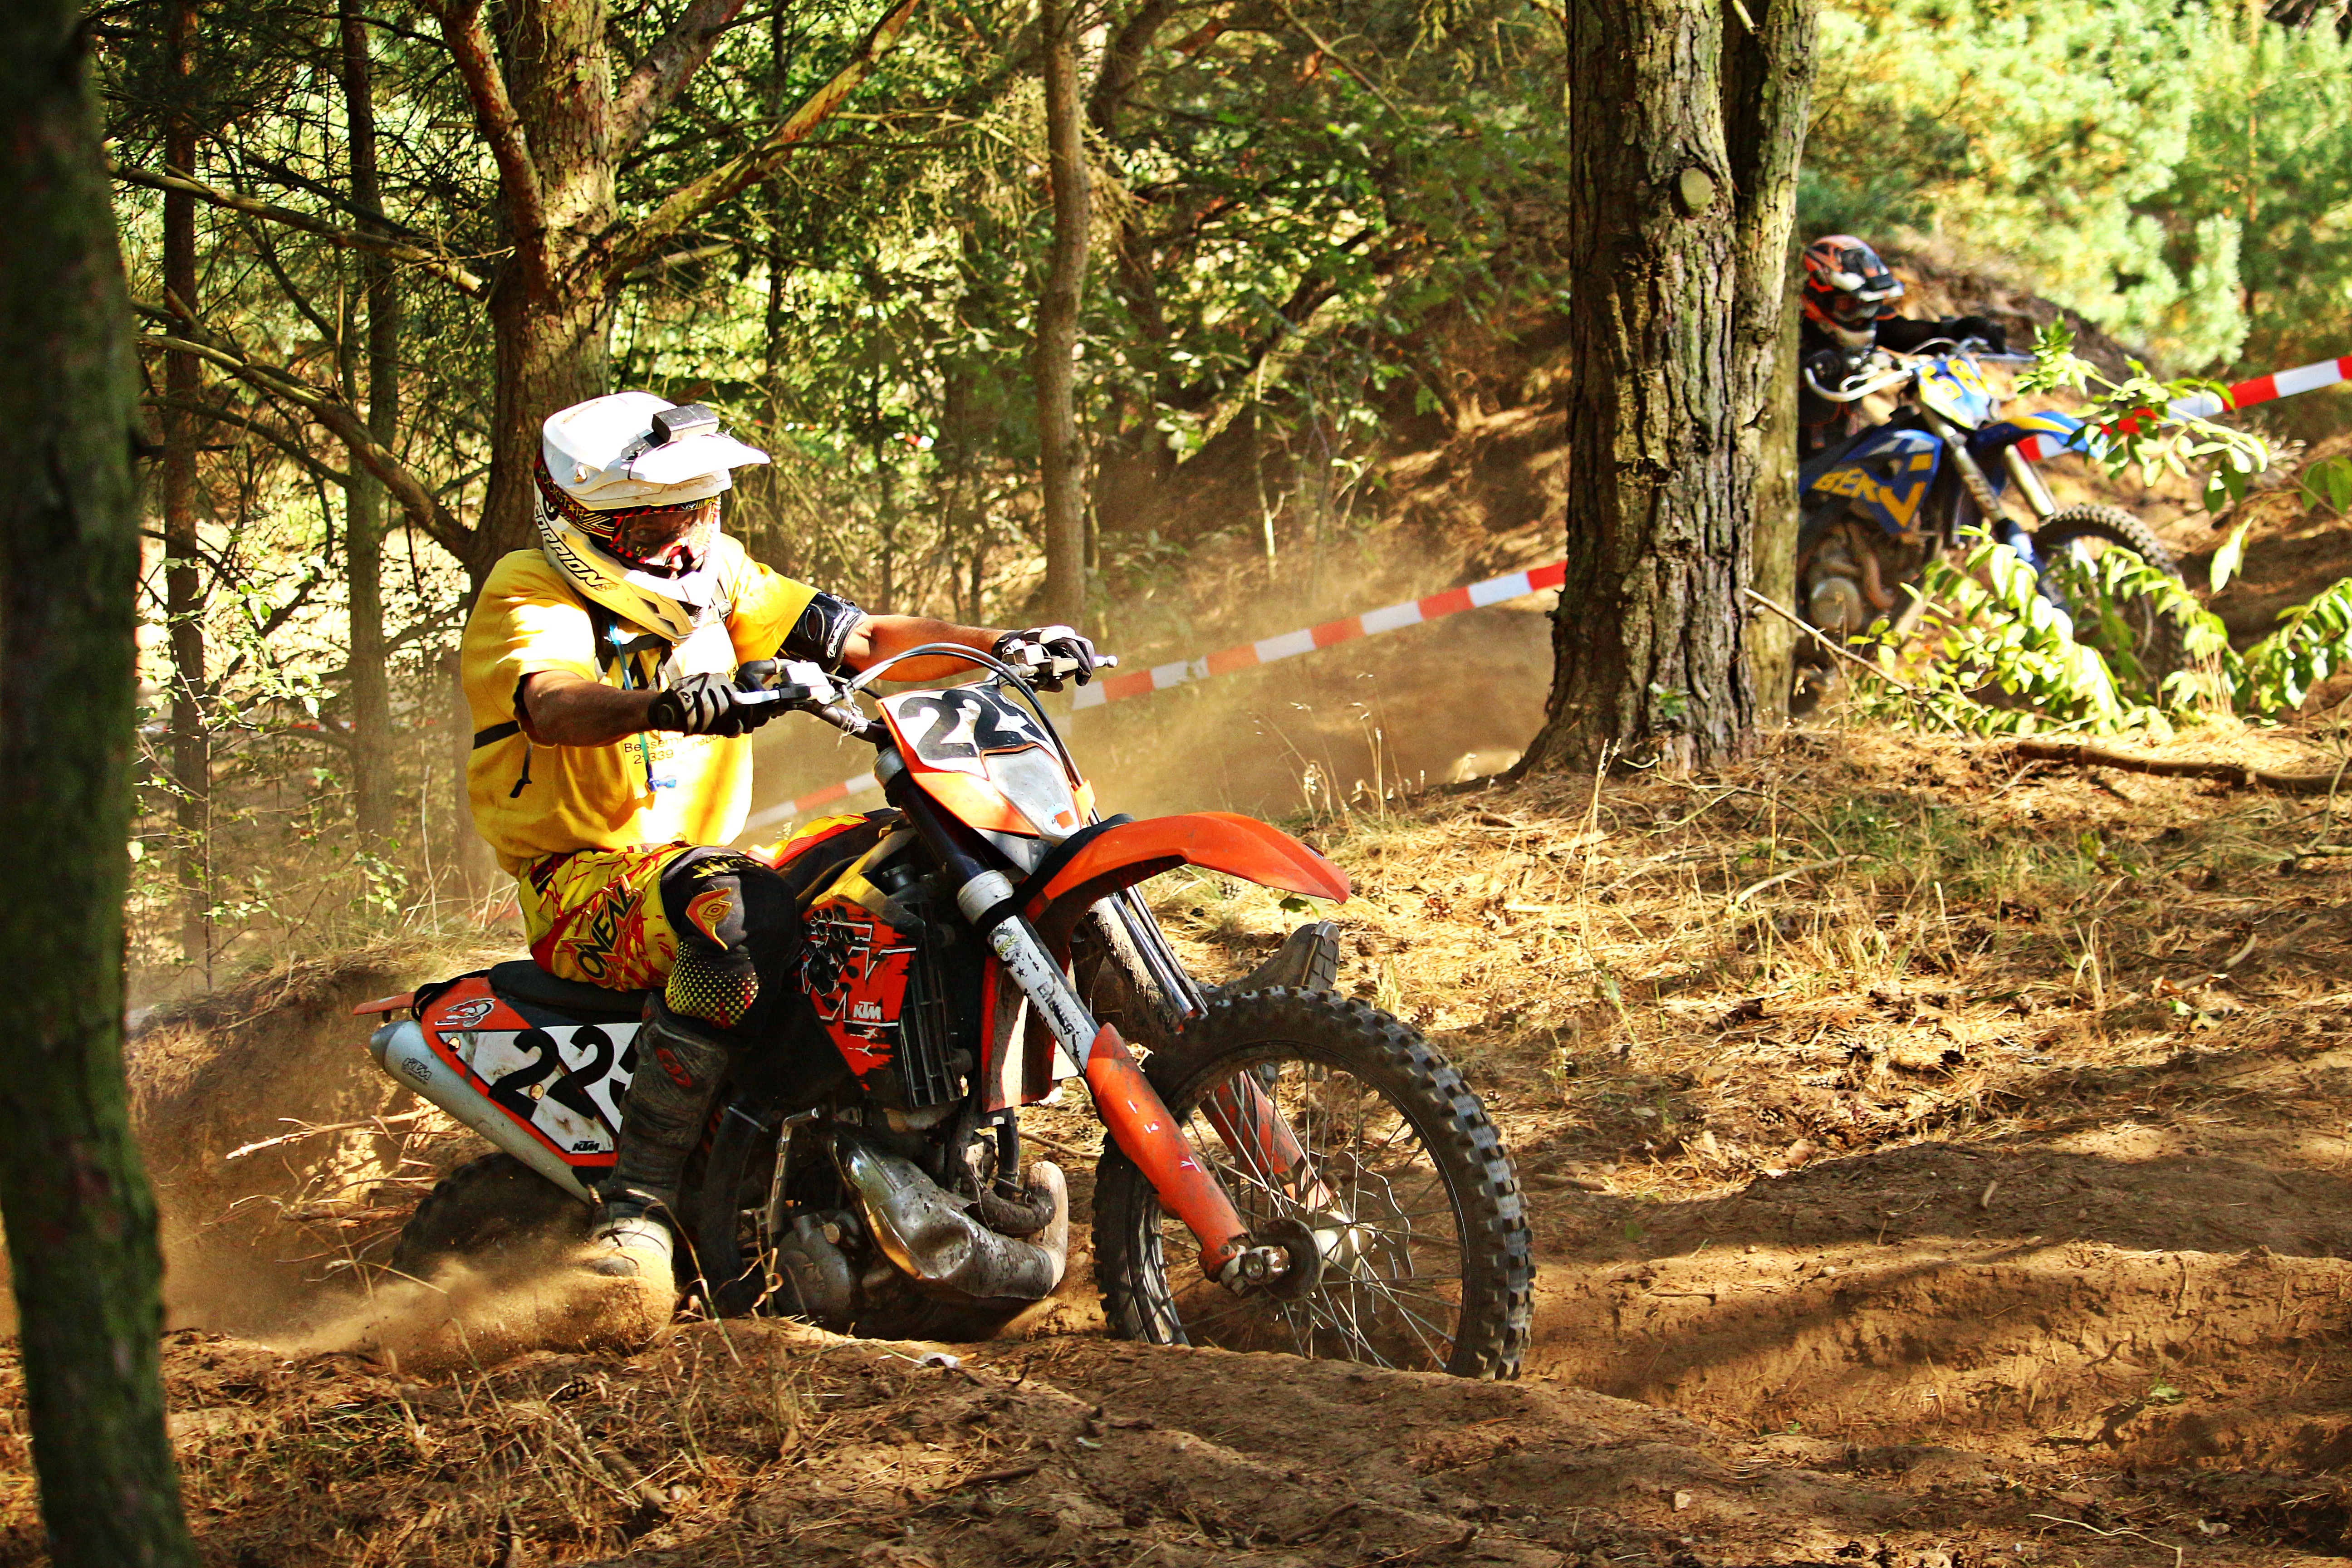
sand, vehicle, motorcycle, motocross, soil, cross, extreme sport, race, sports, racing, motorsport, enduro, mountain biking, motocross ride, motorcycle sport, motorcycle racing, downhill mountain biking, off roading, endurocross